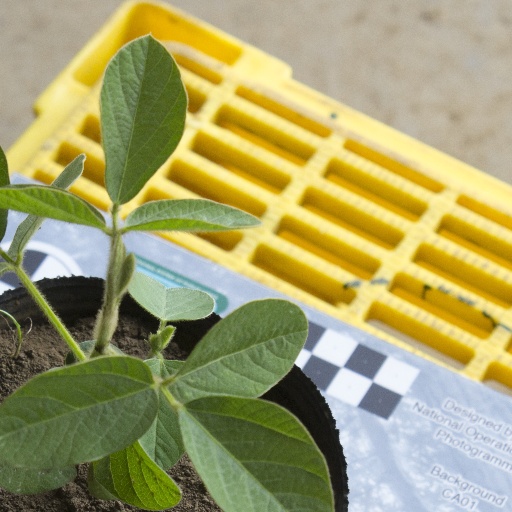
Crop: soybean